Central London Railway

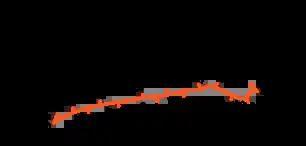
Route diagram showing the railway running from Shepherd's Bush at left to Liverpool Street at right

The money to build the CLR was obtained through a syndicate of financiers including Ernest Cassel, Henry Oppenheim, Darius Ogden Mills, and members of the Rothschild family. On 1894, the syndicate incorporated a contractor to construct the railway, the Electric Traction Company Limited (ETCL), which agreed a construction cost of £2,544,000 (approximately £ today) plus £700,000 in 4 per cent debenture stock. When the syndicate offered 285,000 CLR company shares for sale at £10 each in June 1895, only 14 per cent was bought by the British public, which was cautious of such investments following failures of similar railway schemes. Some shares were sold in Europe and the United States, but the unsold remainder was bought by members of the syndicate or by the ETCL.